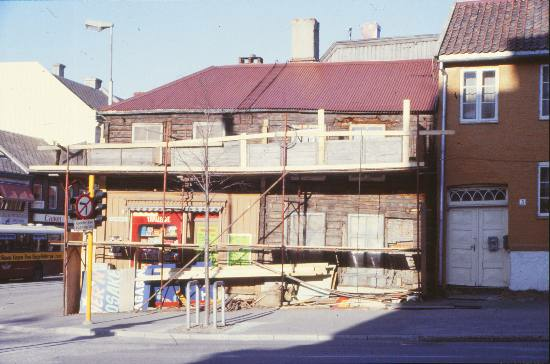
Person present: No